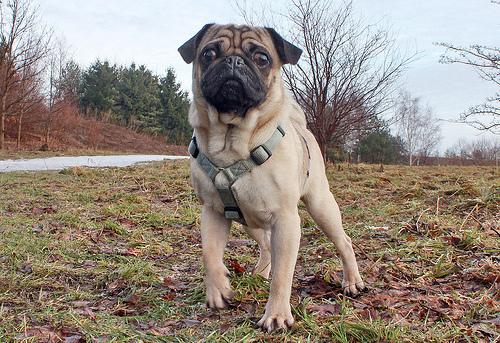
Breed: pug